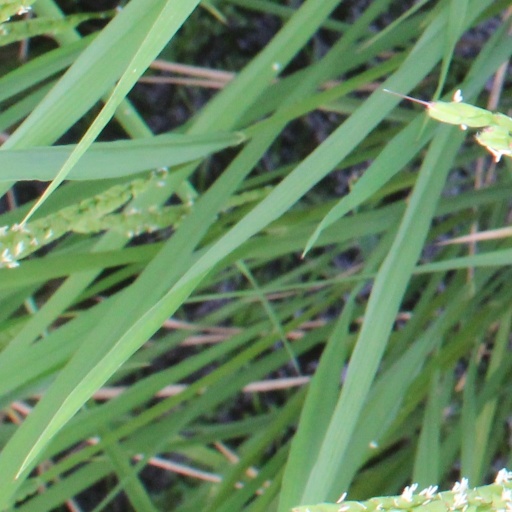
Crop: rice